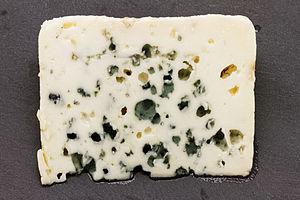
Du Roquefort, fromage de l'Aveyron.